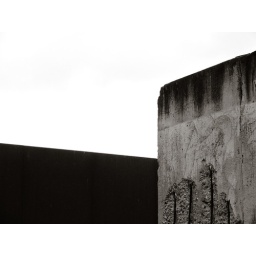
Berlin in black and white (2007)